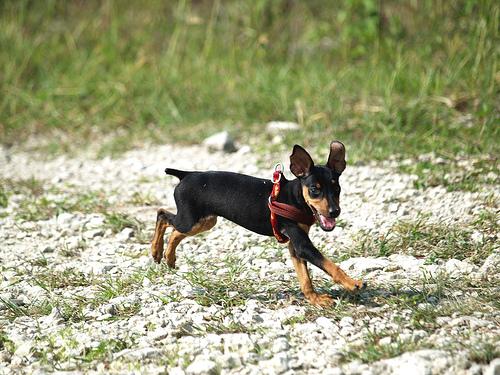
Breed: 561-n000127-miniature_pinscher